La Chelito

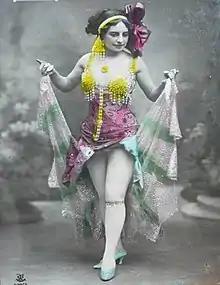
Portela-Audet in the early 20th-century

Consuelo Portela Audet (1885–1959), commonly called La Bella Chelito and La Chelito, was a Cuban-born Spanish cuplé singer from the early 20th-century, and a theater business owner. She was a pioneer in the genre of picaresque cuplé.